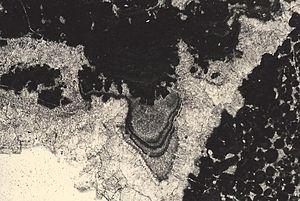
Ciment stalactite au toit d'un ""keystone vug"" typique de la diagenèse en milieu vadose, au sommet d'un cycle émersif du Lias moyen du Haut Atlas, Maroc. Section de lame mince, dimension env. 0,3 mm.Ænglisc: Stalactitic cement in a keystone vug (""birdseye""), a diagenetic feature characteristic of the vadose zone on top of a regressive, ""shallowing upward"" cycle. Middle Lias of the high Atlas, Morocco. Thin section, length about 0,3 mm."
En géologie un cycle sédimentaire désigne la période comprise entre une transgression marine et la régression marine qui la suit. Un cycle sédimentaire n'indique pas obligatoirement l'existence de mouvements orogéniques et, de ce fait, les couches de deux cycles sédimentaires successifs peuvent être concordantes.
En géologie, une plate-forme est une région continentale constituée d'une couverture sédimentaire et d'un socle très ancien de roches métamorphiques ou ignées. Les plates-formes, les boucliers et les socles constituent les cratons.
La diagenèse désigne l'ensemble des processus physico-chimiques et biochimiques par lesquels les sédiments sont transformés en roches sédimentaires. Ces transformations ont généralement lieu à faible profondeur, donc dans des conditions de pression et température peu élevées. Ces transformations engagent des processus variés, notamment : compaction, déshydratation, dissolution, cimentation, épigénisation, métasomatose.
La diagenèse, ou diagénèse, désigne l'ensemble des processus physico-chimiques et biochimiques par lesquels les sédiments sont transformés en roches sédimentaires. Ces transformations ont généralement lieu à faible profondeur, donc dans des conditions de pression et température peu élevées. Ces transformations engagent des processus variés, notamment : compaction, déshydratation, dissolution, cimentation, épigénisation, métasomatose.